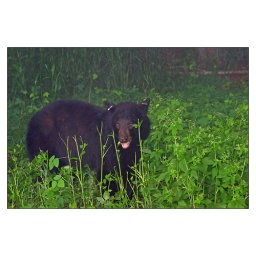
black bear in cades cove